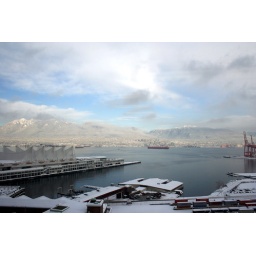
View from my desk (CloudBench office in Harbour Centre)